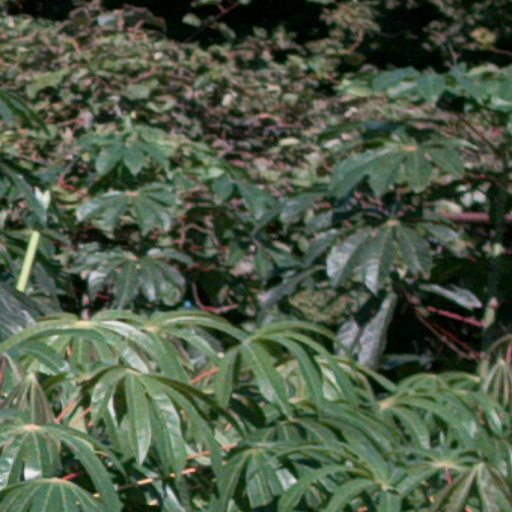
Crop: cassava